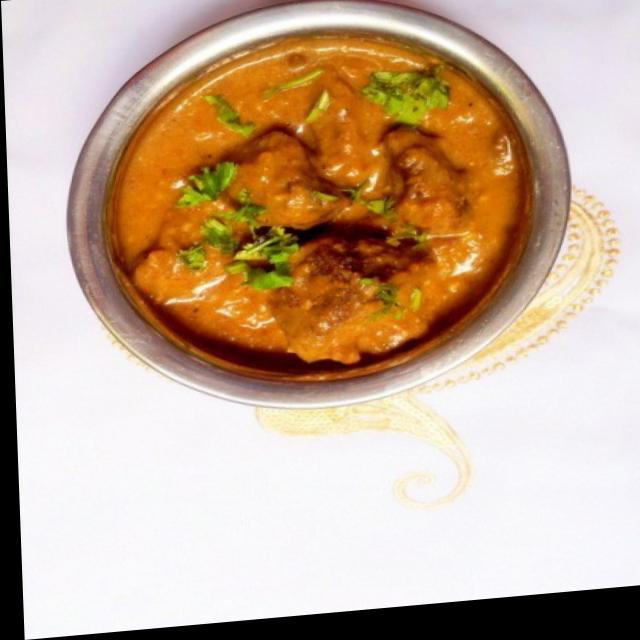
Dish: mutton_curry